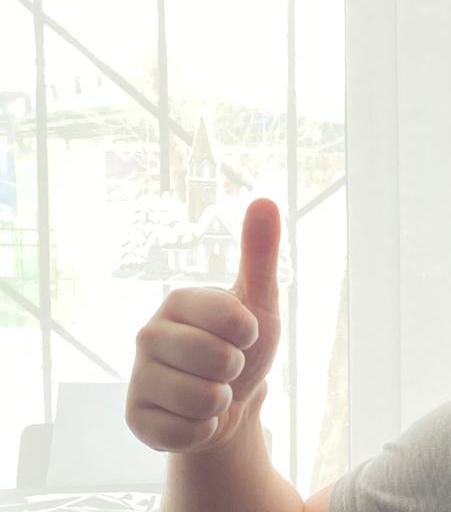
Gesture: like